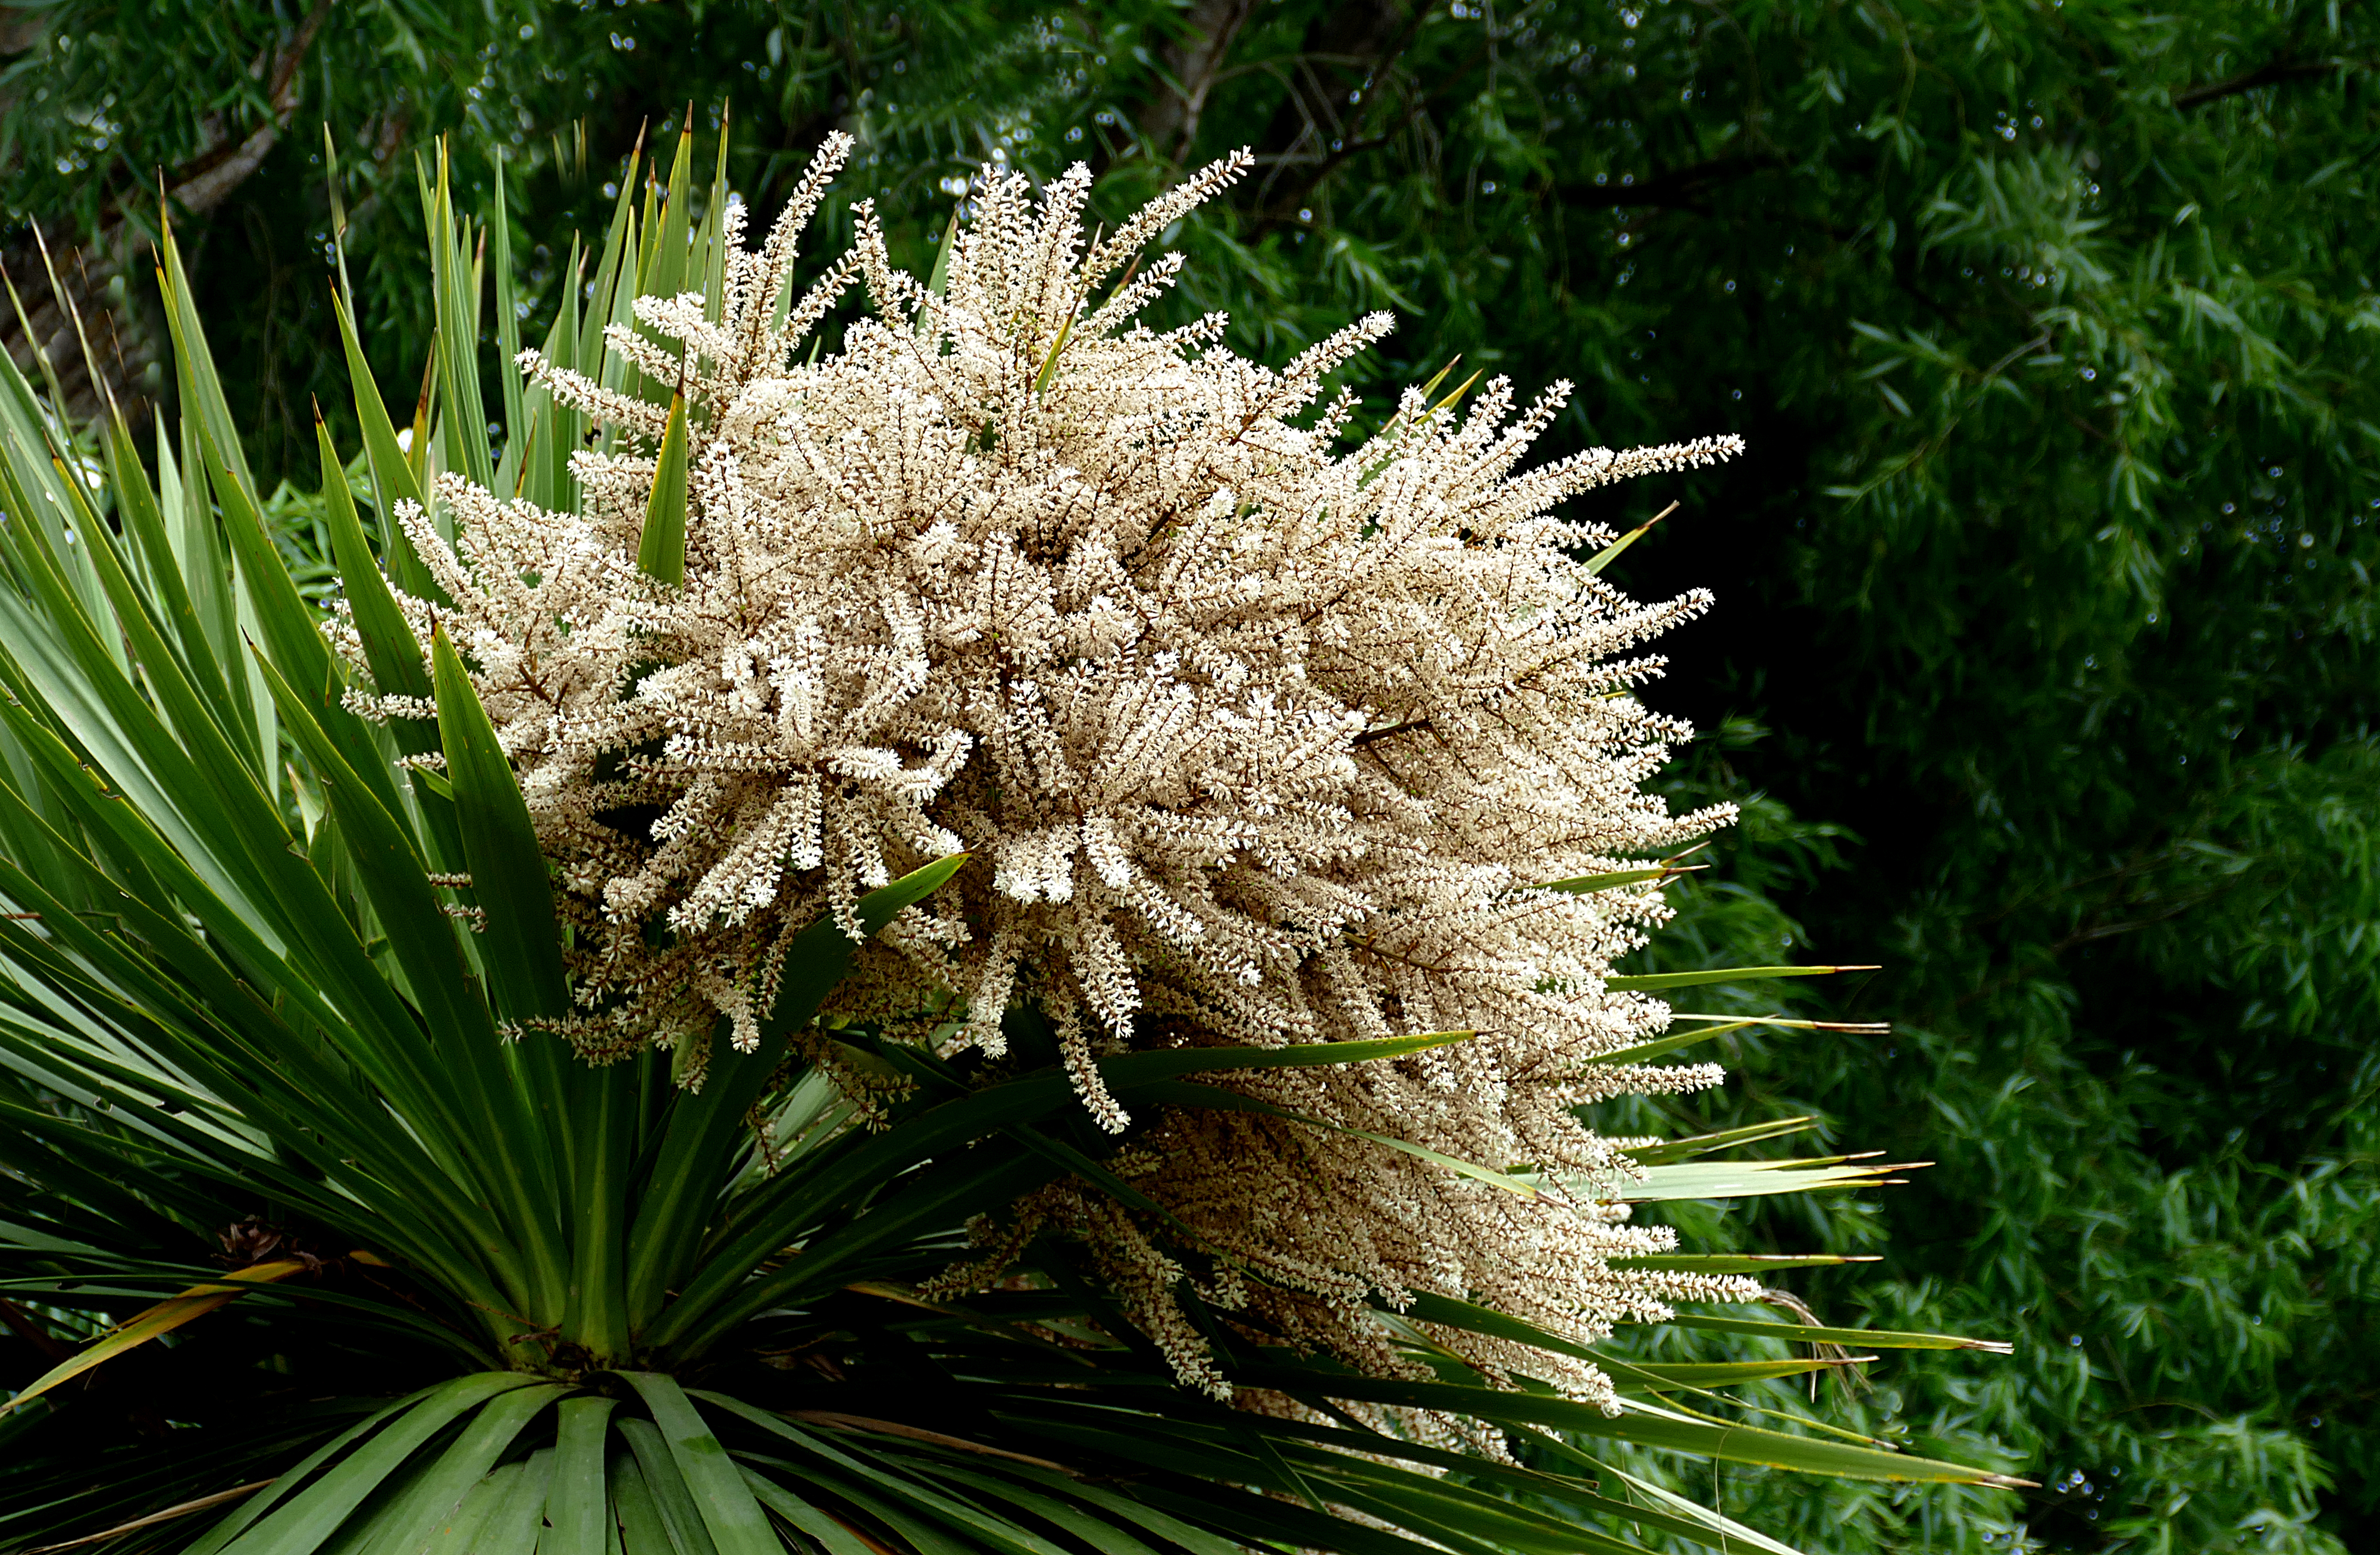
tree, nature, grass, plant, leaf, flower, botany, fir, flora, flowers, spruce, lumixfz1000, cabbagetree, newzealandtrees, macro photography, flowering plant, grass family, woody plant, land plant, arecales